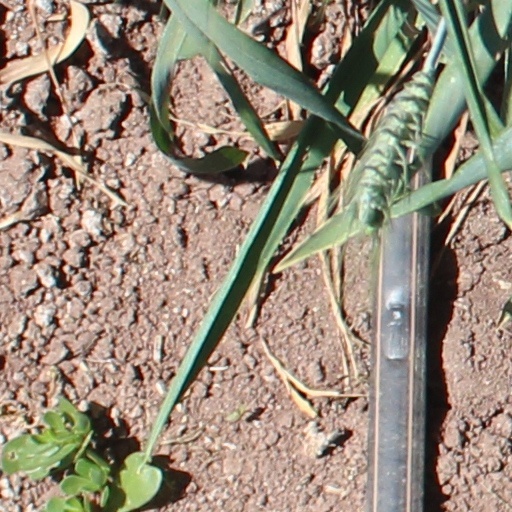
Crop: wheat